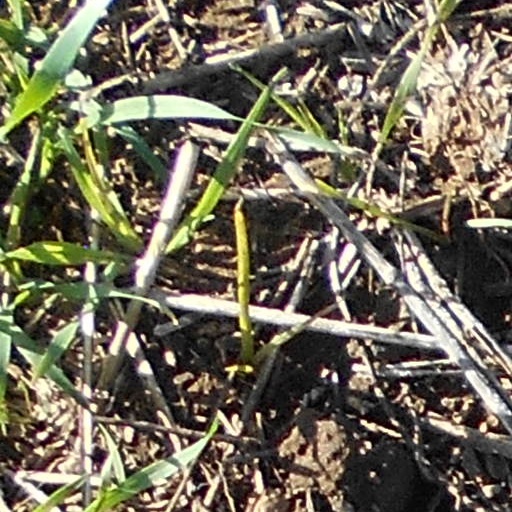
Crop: wheat